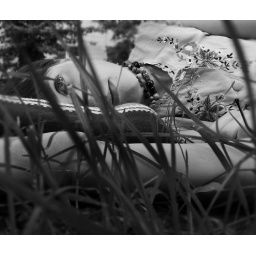
girl in the grass